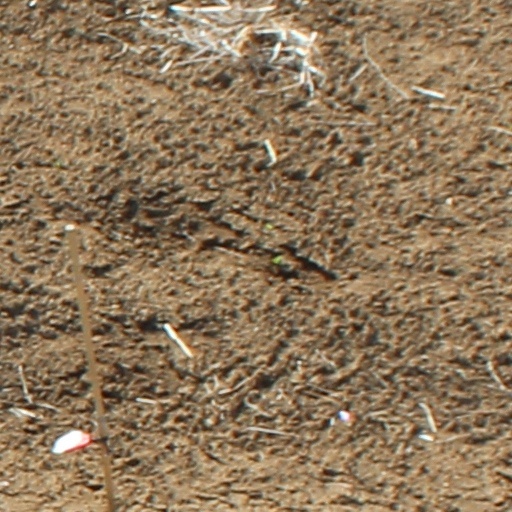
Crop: wheat